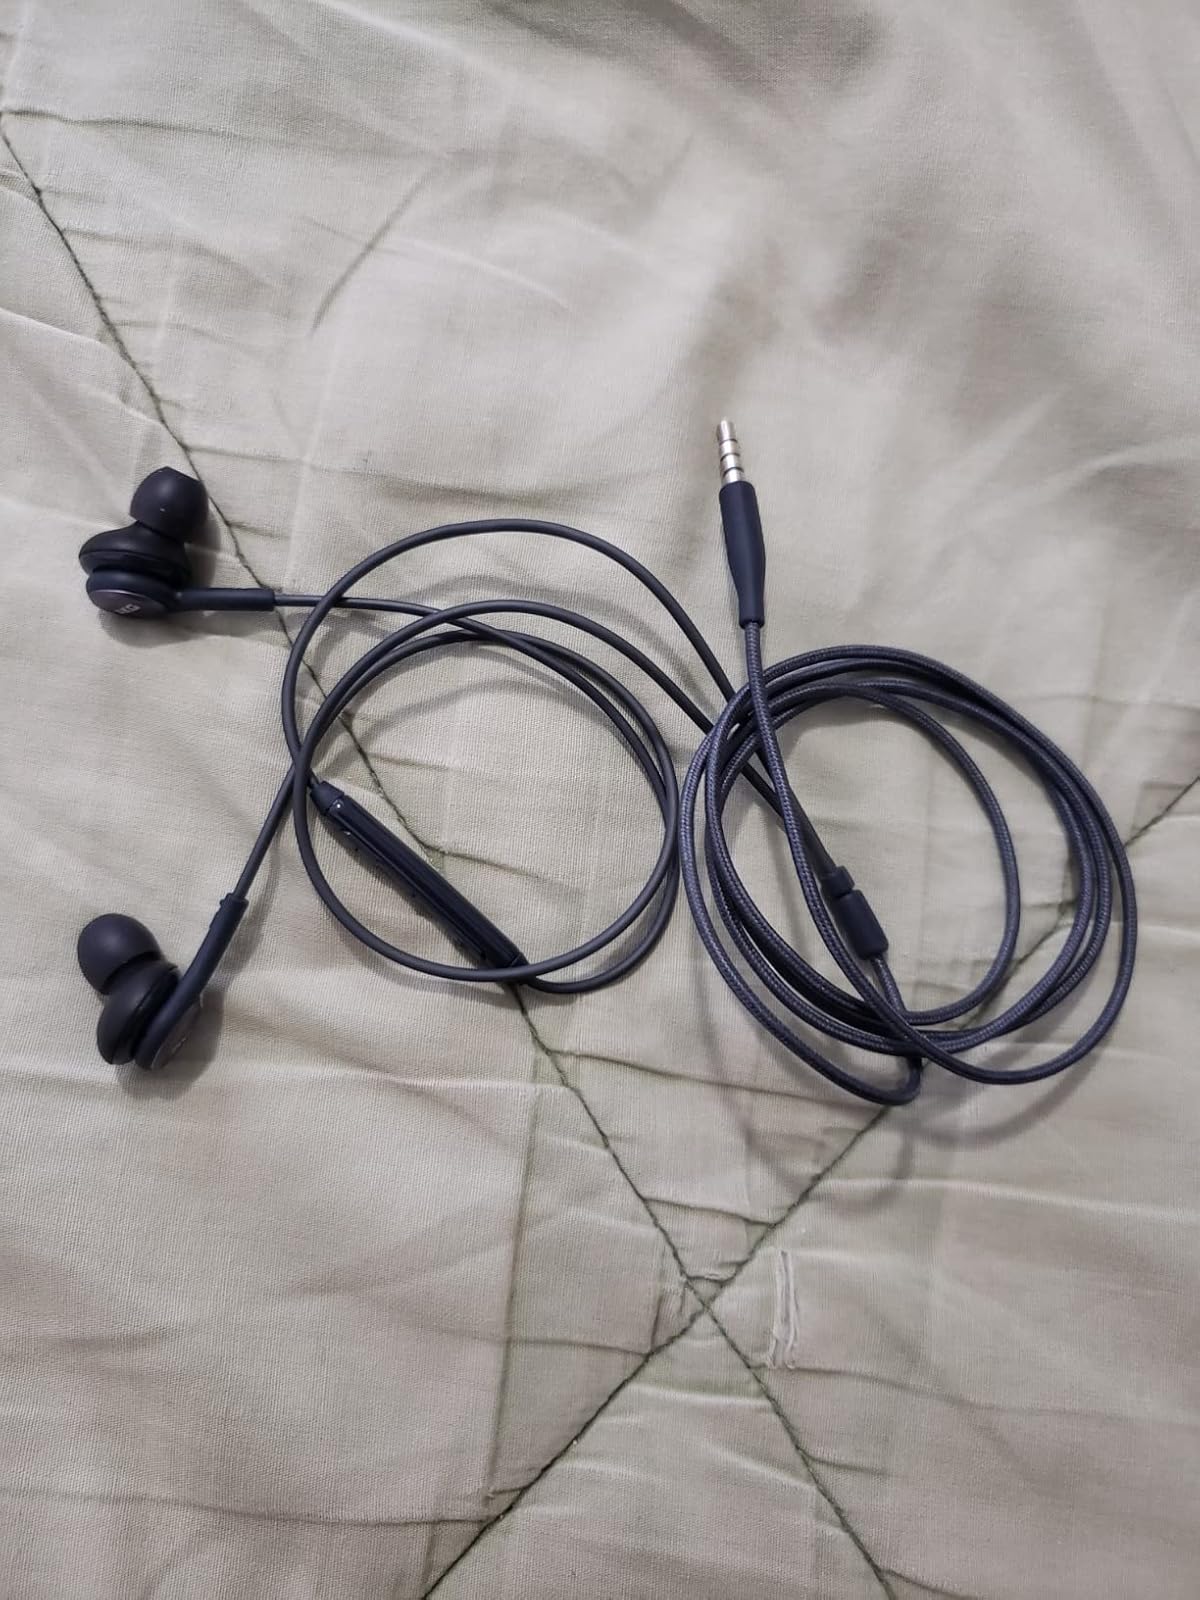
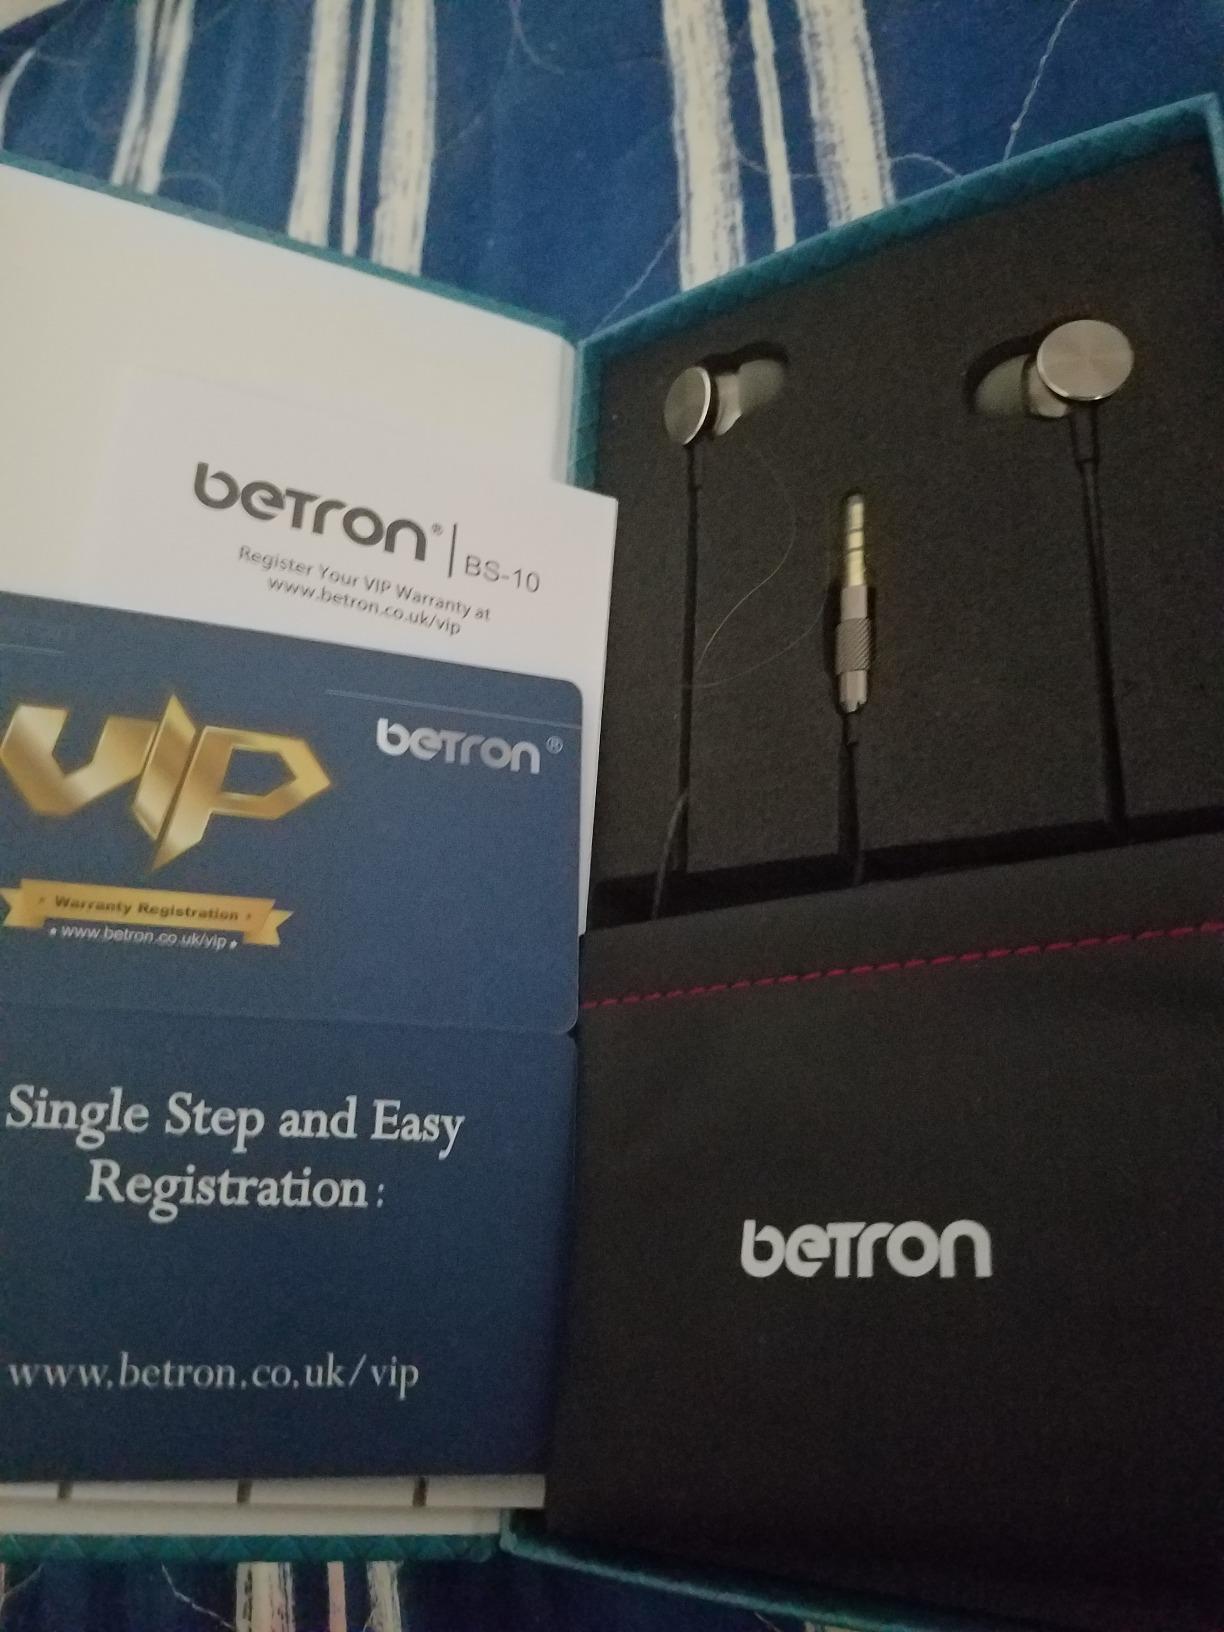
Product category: headphones
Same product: no